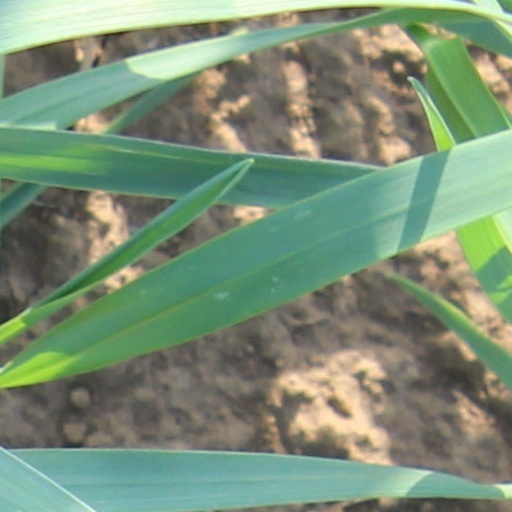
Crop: wheat